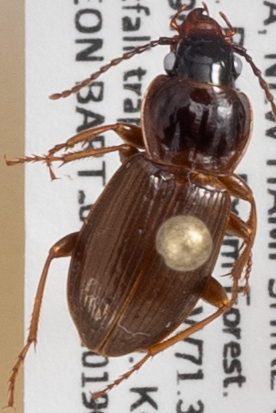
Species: Pterostichus pensylvanicus
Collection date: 2019-09-18
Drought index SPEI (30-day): -0.226
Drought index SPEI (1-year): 1.01
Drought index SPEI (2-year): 0.6652